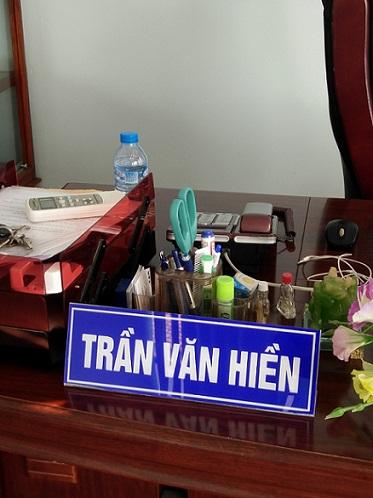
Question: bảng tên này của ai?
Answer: bảng tên này của trần văn hiền